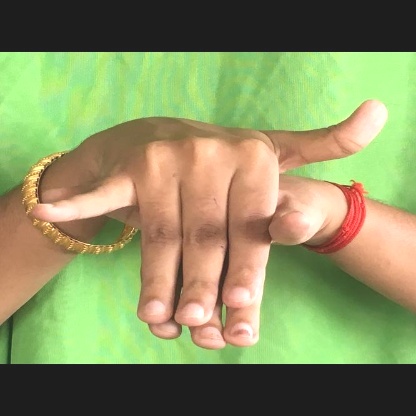
Mudra: Varaha